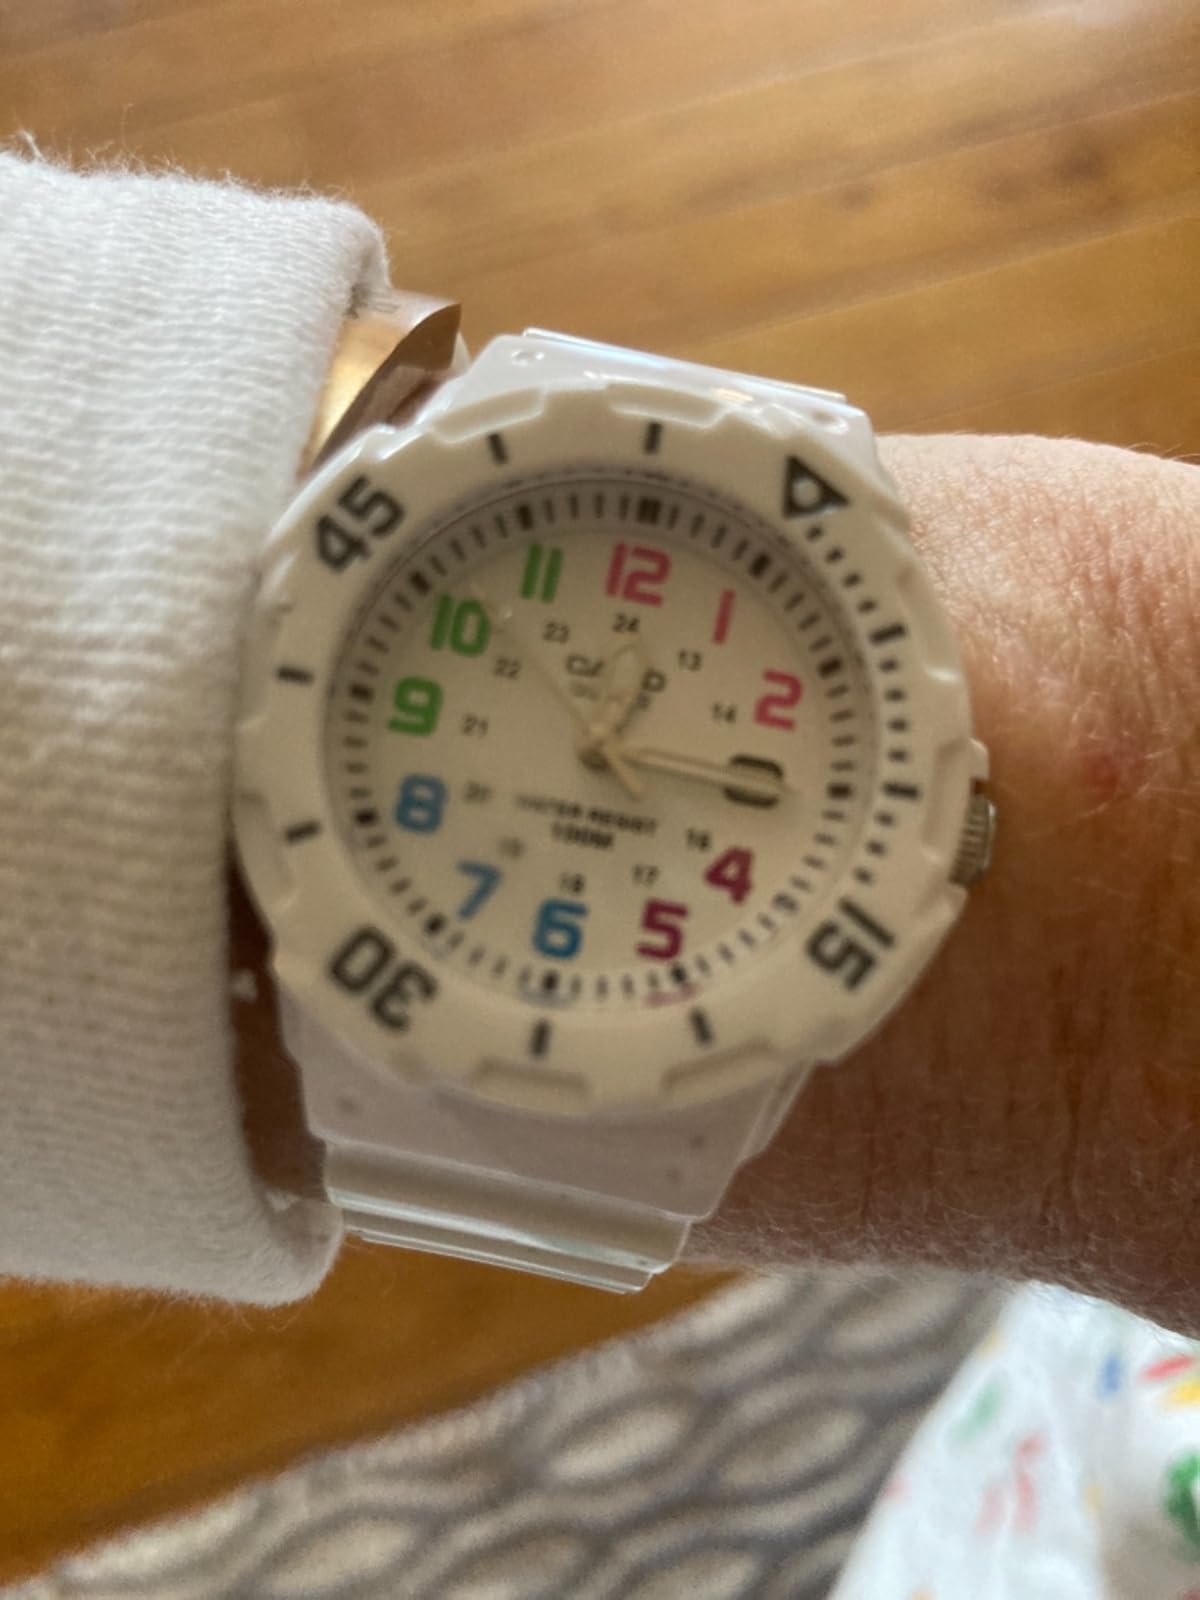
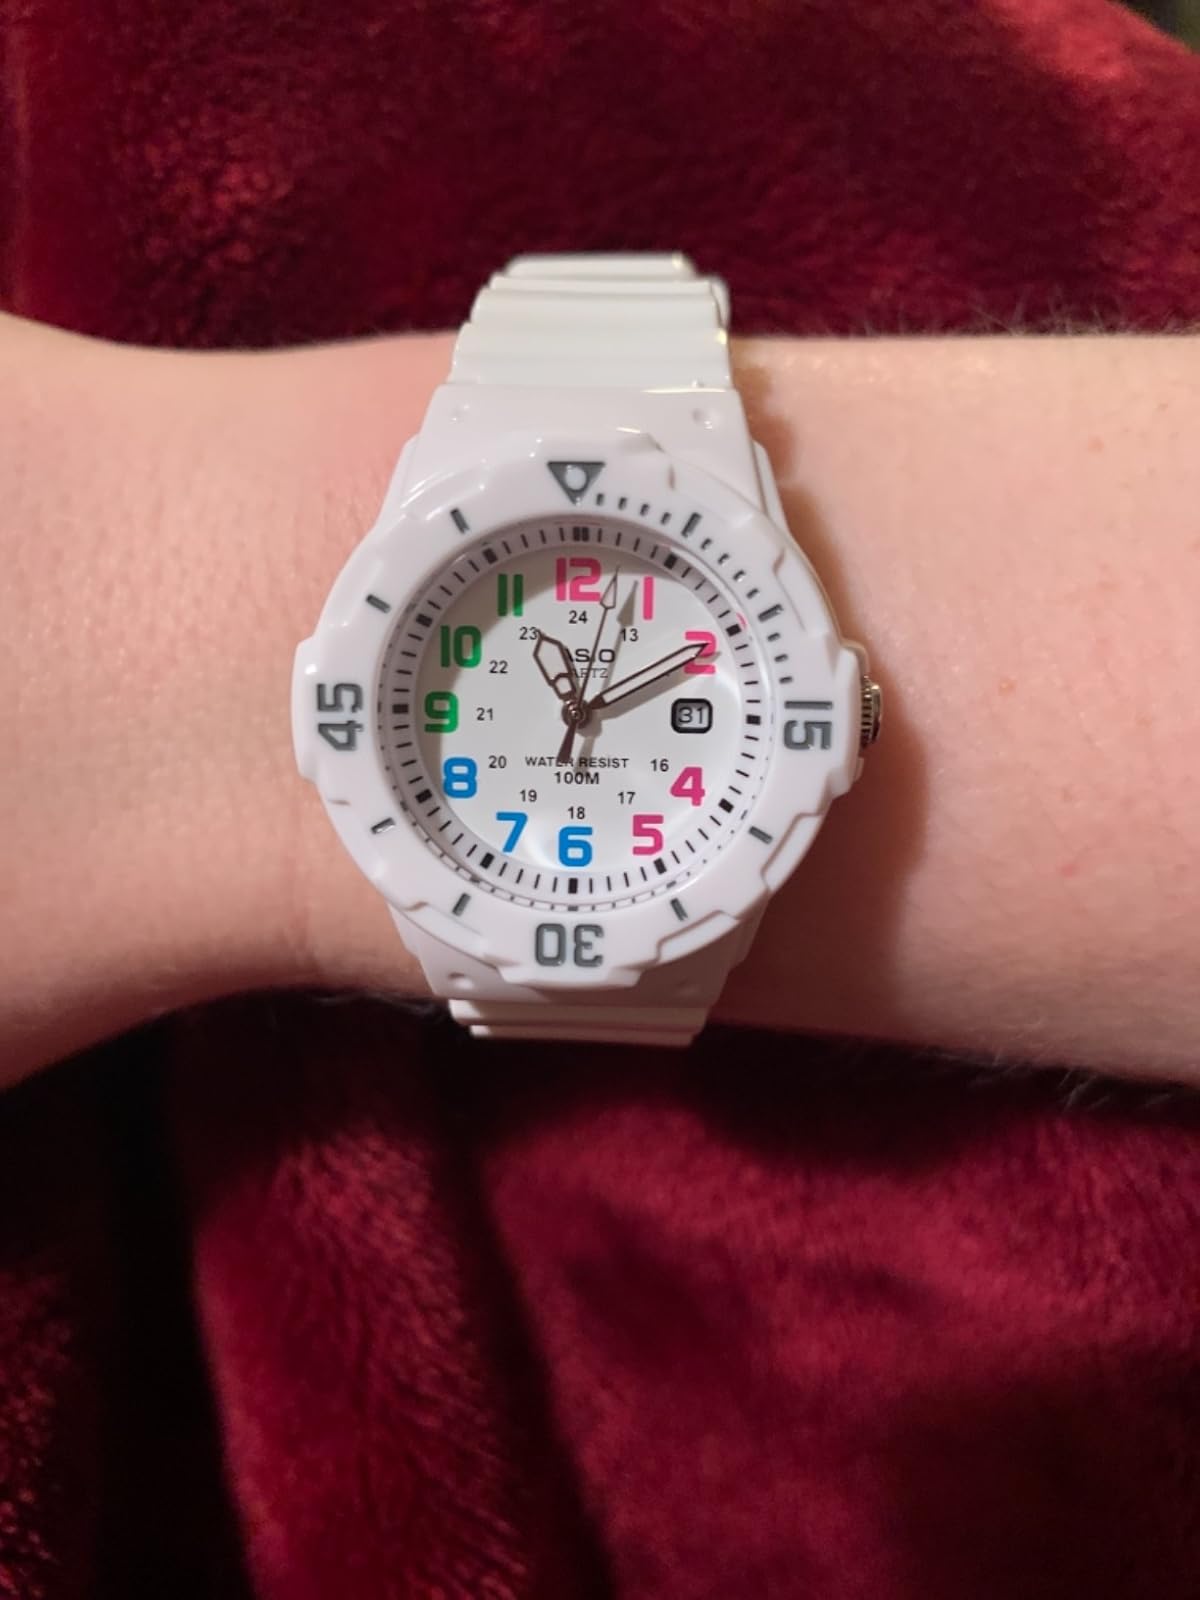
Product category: accessories_watch
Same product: yes